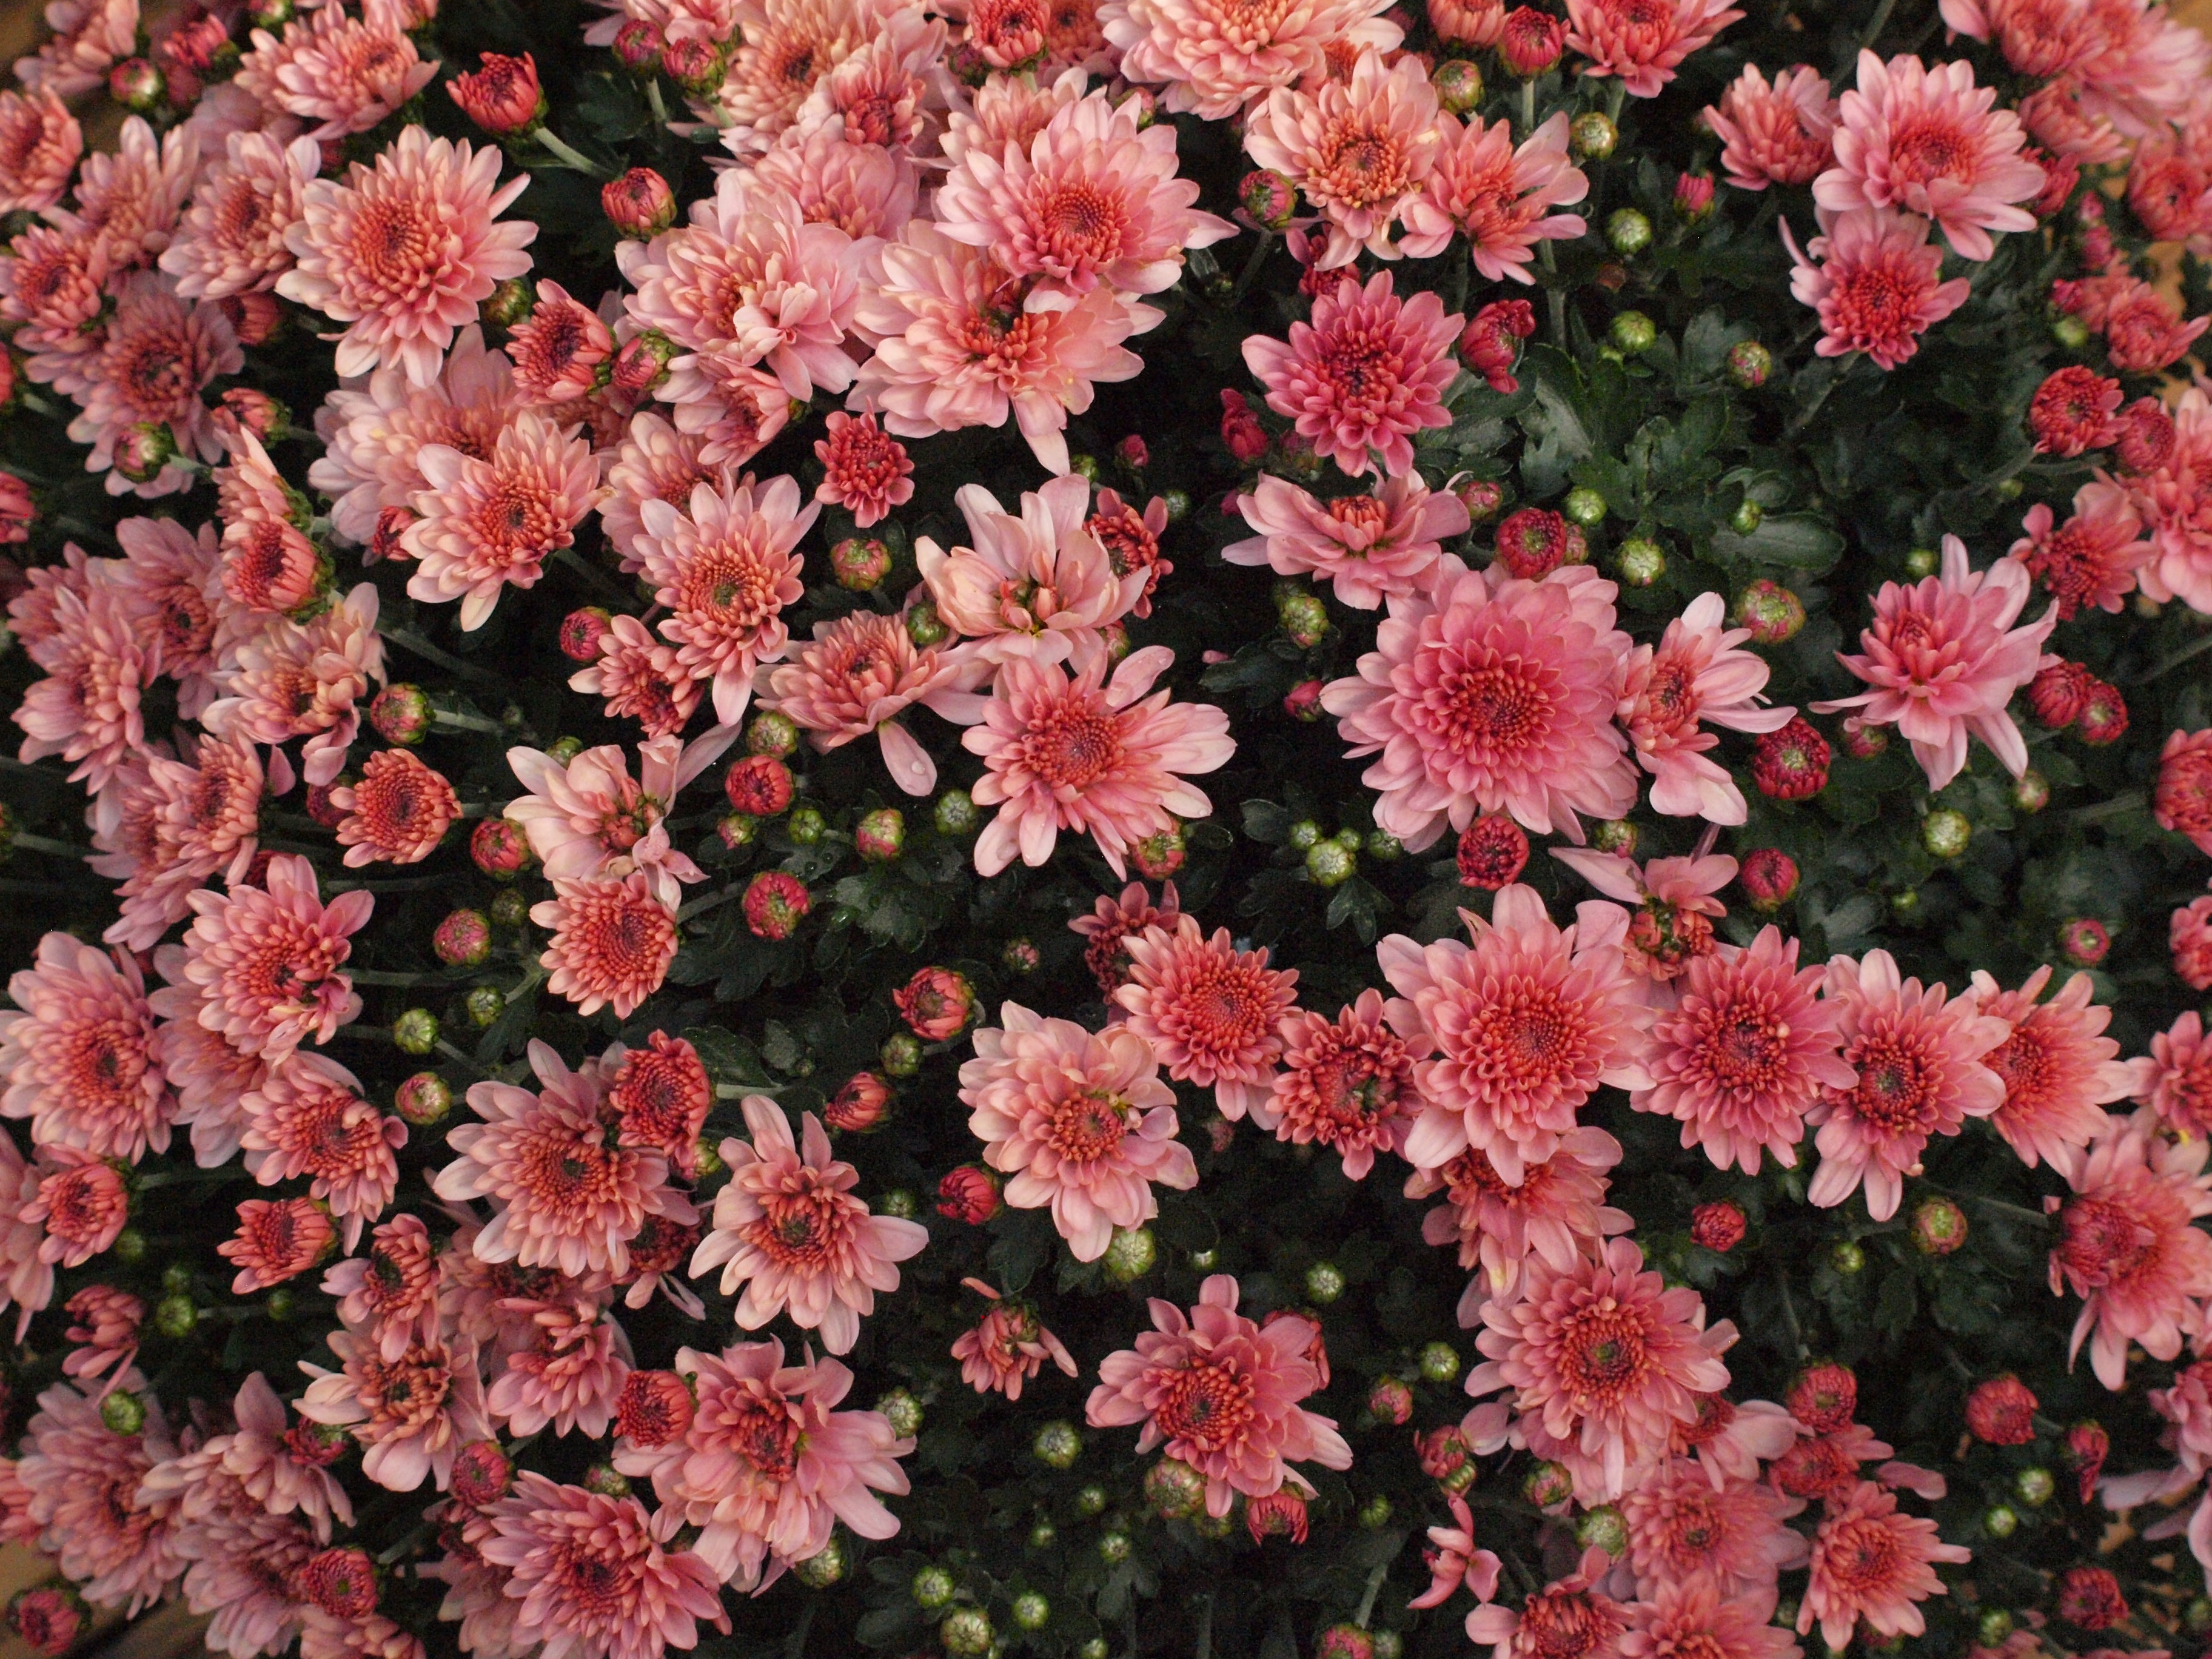
blossom, plant, flower, bloom, botany, garden, pink, flora, shrub, dianthus, asters, flowering plant, daisy family, herbstaster, annual plant, woody plant, land plant, chrysanths, pink family